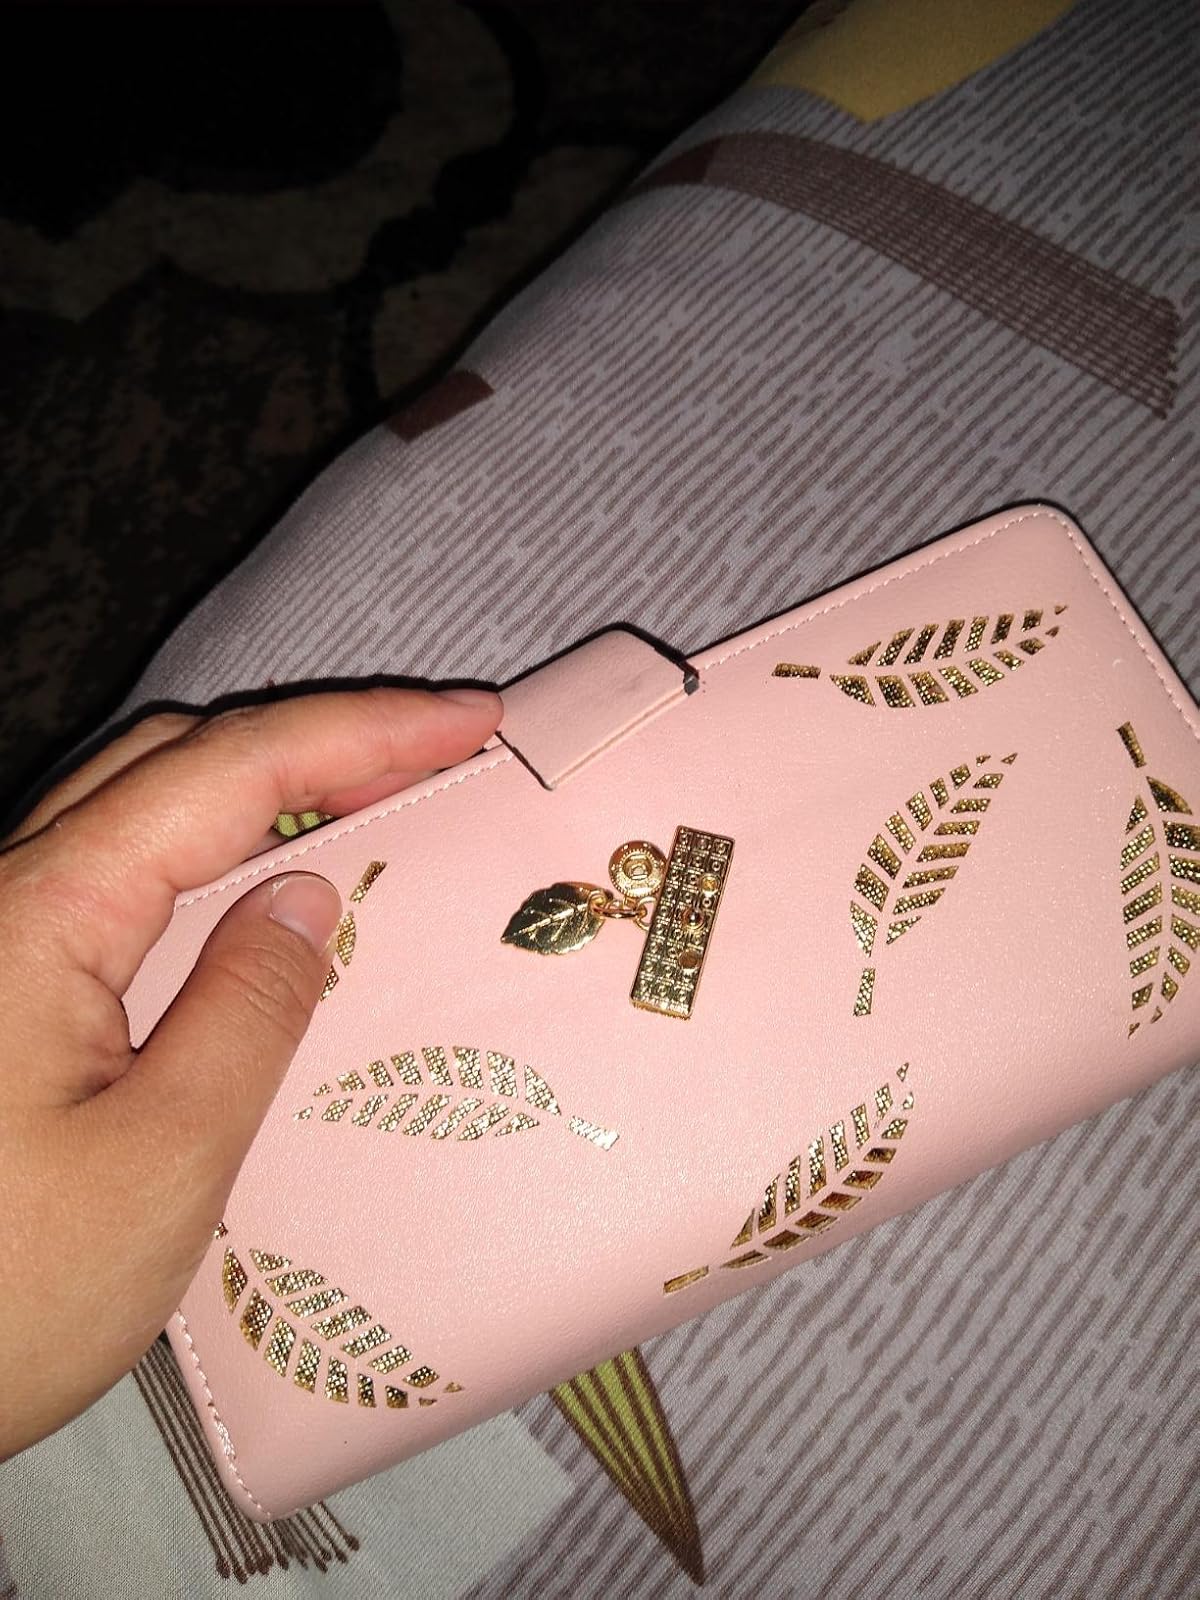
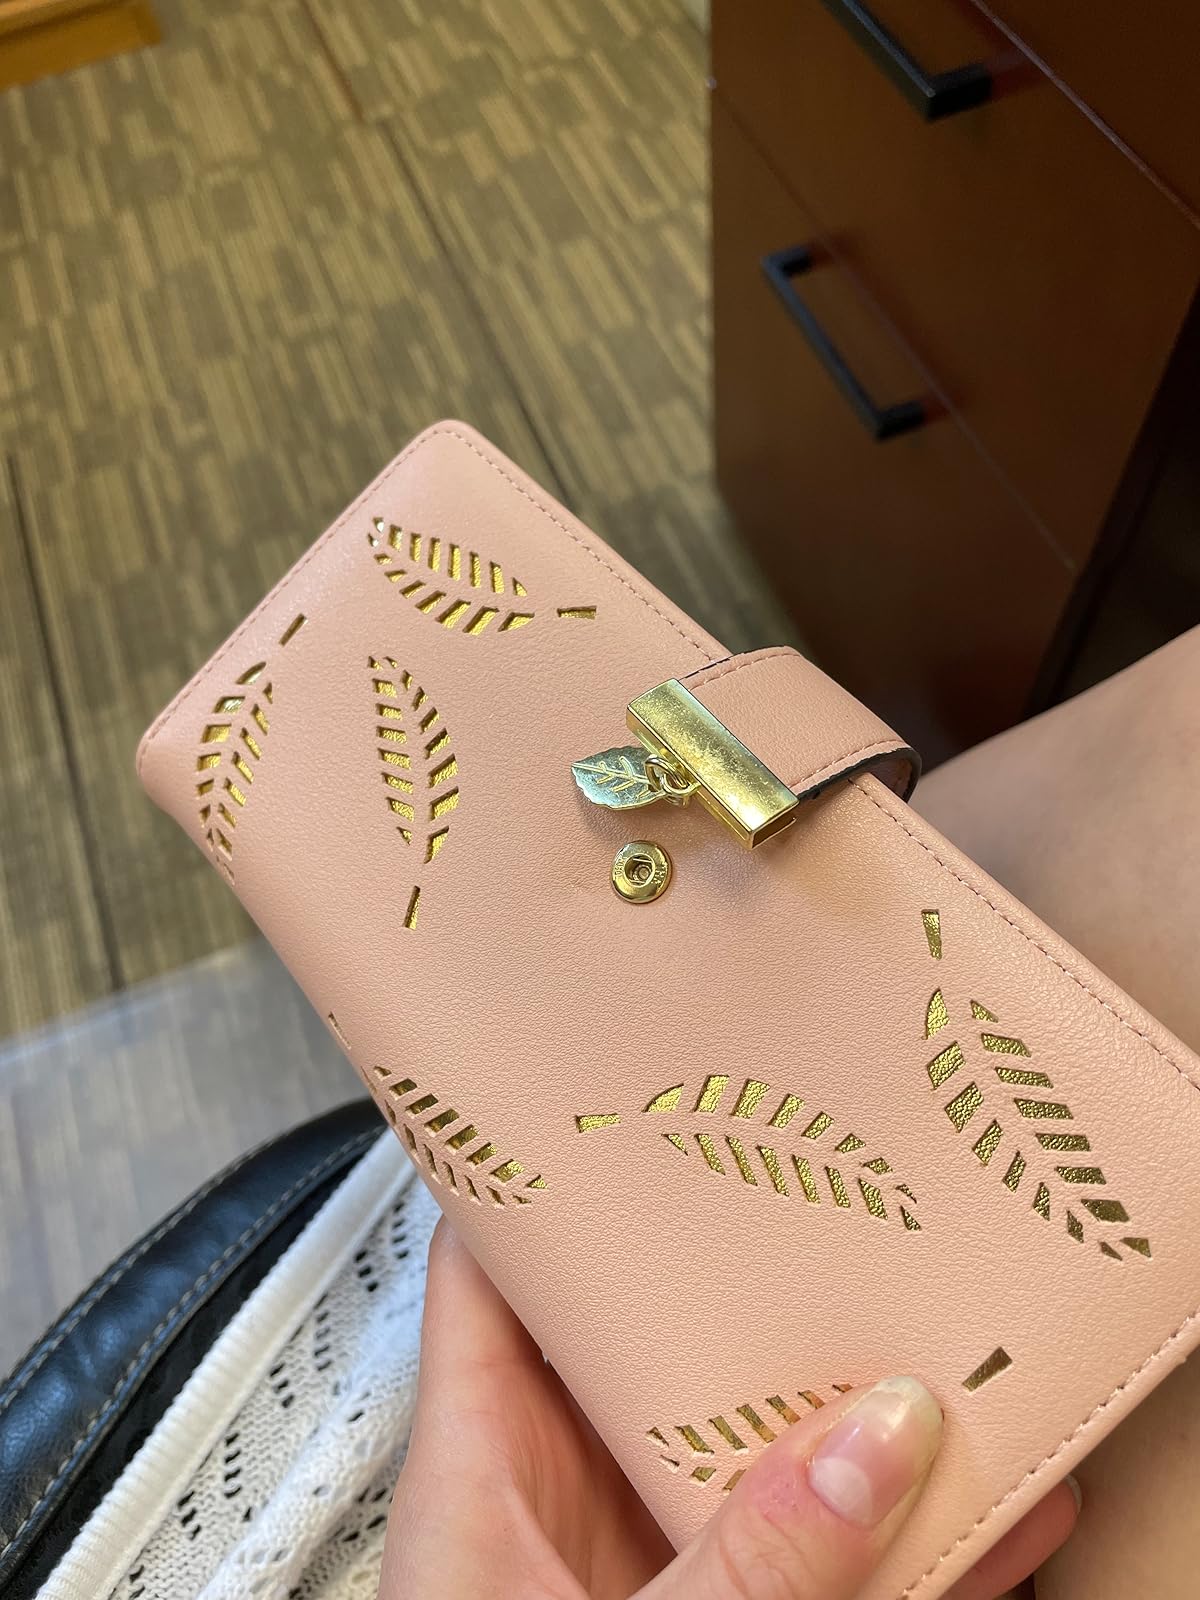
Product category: accessories_handbag
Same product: yes